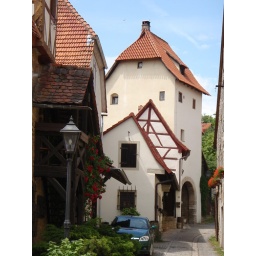
This was a small story book looking town with a wall around it off the beaten path. Just another world!!